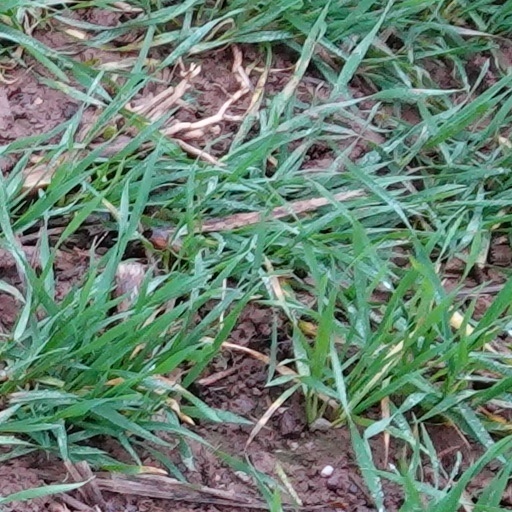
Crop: wheat